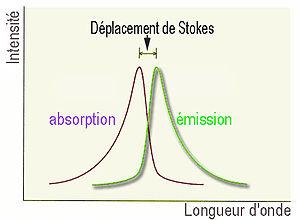
Représentation du ""Déplacemnet de Stoke"""
La spectroscopie de fluorescence atomique par vapeur froide est une technique efficace pour déterminer la concentration du mercure. C’est une des méthodes les plus sensibles pour analyser ce composé, en particulier dans l’environnement, puisque la contamination au mercure est une des plus grandes problématiques de notre atmosphère. Cette méthode a été créée afin de rendre le mercure à son niveau d’oxydation le plus bas, à l’aide d’un agent réducteur, pour que suite à plusieurs étapes, le mercure sous la forme gazeuse, ait la possibilité de passer ou non par un amalgameur d’or. Finalement, les électrons sont excités et ramenés à leur état fondamental, là où ils émettent l’énergie absorbée. Cette méthode vise à déterminer la concentration du mercure à l’état de trace, et ce de façon précise.
Le déplacement de Stokes est la différence, en longueur d'onde ou en fréquence, entre la position du pic du spectre d'absorption et celle du pic du spectre de luminescence de la même transition électronique. Il est à la base de la spectroscopie Raman. Il est nommé ainsi en hommage au physicien Irlandais George G. Stokes, qui l'a décrit en 1852 dans la fluorescence du minéral fluorine.